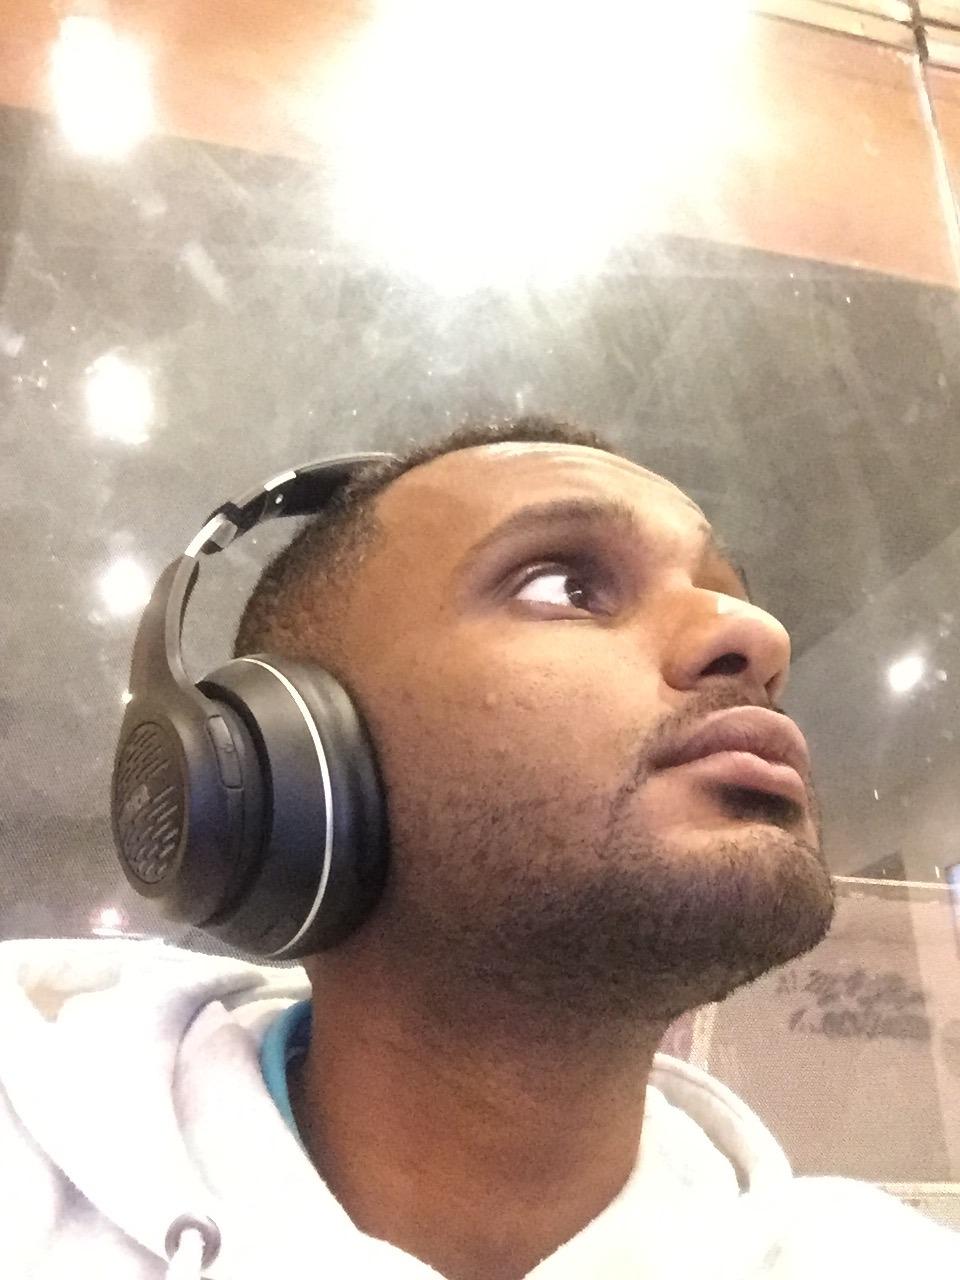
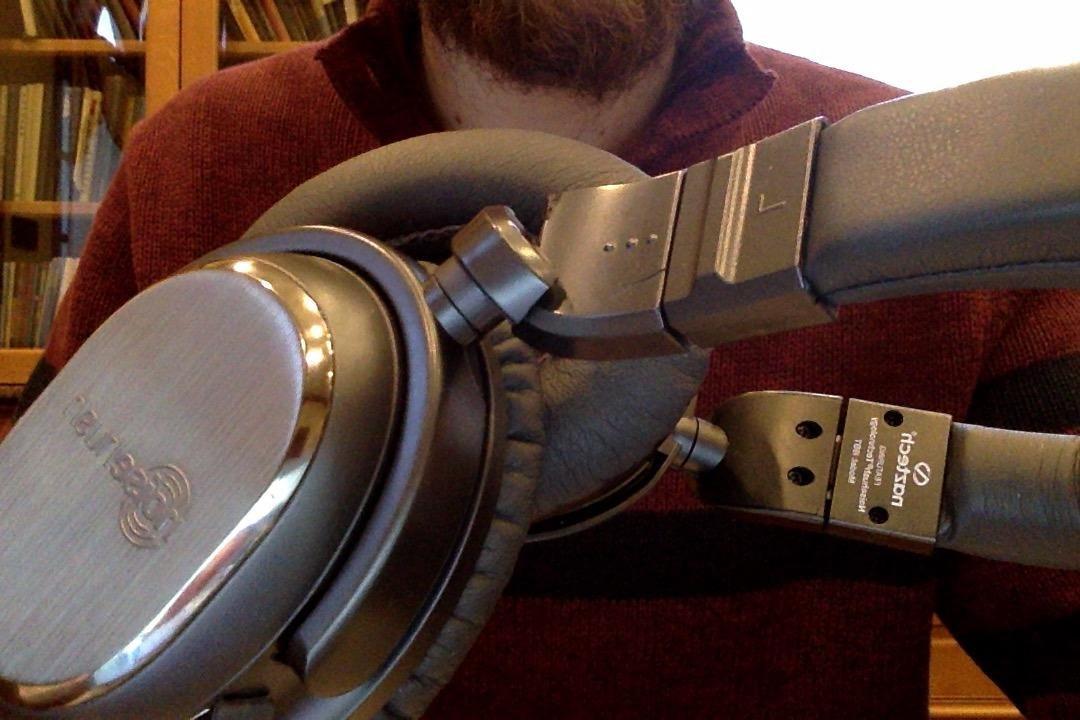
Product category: headphones
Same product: no